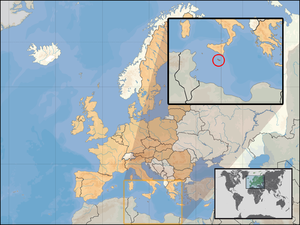
Malta
Malta er en sydeuropæisk ø-stat i Middelhavet, godt 90 km syd for Sicilien. Republikken Malta fordeler sig på tre beboede øer hovedøen Malta, Gozo, Comino og de ubeboede småøer Cominotto, Filfla, St. Paul’s Islands og Fungus Rock. Malta har omkring 400.000 indbyggere på et areal, der er omtrent halvt så stort som Bornholm. Dermed er Malta et af verdens tættest befolkede lande. Det nationale sprog er maltesisk, men engelsk har også status som officielt sprog, og mange maltesere taler desuden italiensk. Malta har et subtropisk klima og et koralhav.